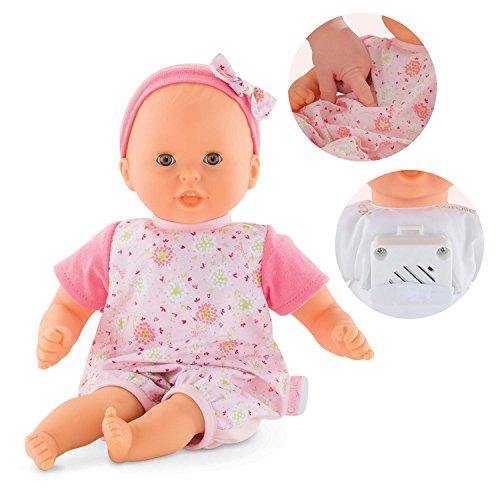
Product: Corolle Mon Premier Poupon Bebe Calin - Loving & Mélodies - Interactive Talking Toy Baby Doll
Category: Toys & Games | Dolls & Accessories | Dolls
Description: Bébé Calin loving and melodies is a 12-inch lively interactive small doll with 7 functions.
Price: $44.94
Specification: ProductDimensions:4.3x9.1x13.4inches|ItemWeight:13.4ounces|ShippingWeight:1.46pounds(Viewshippingratesandpolicies)|DomesticShipping:ItemcanbeshippedwithinU.S.|InternationalShipping:ThisitemcanbeshippedtoselectcountriesoutsideoftheU.S.LearnMore|ASIN:B078HW68PW|Itemmodelnumber:FPJ95|Manufacturerrecommendedage:18months-13years|Batteries:3LR44batteriesrequired.(included)